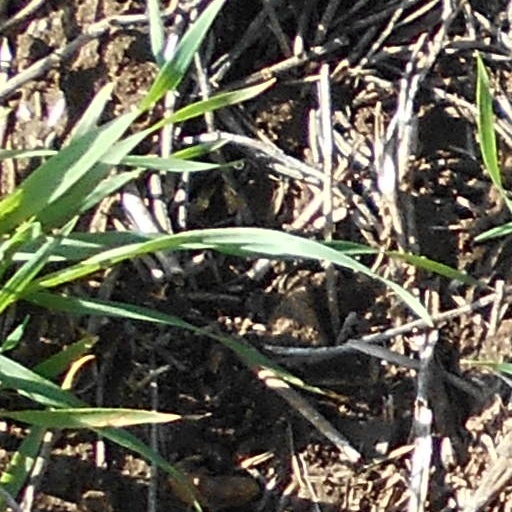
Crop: wheat